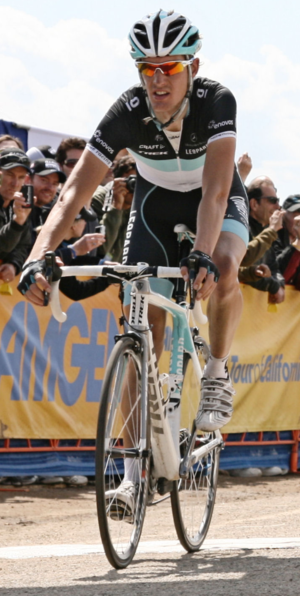
Andy Schleck
Andy Schleck er en tidligere luxemburgsk professionel landevejsrytter, som trak sig tilbage den 9/10 2014 i en alder 29 år, efter en knæskade pådraget under Tour de France 2014.